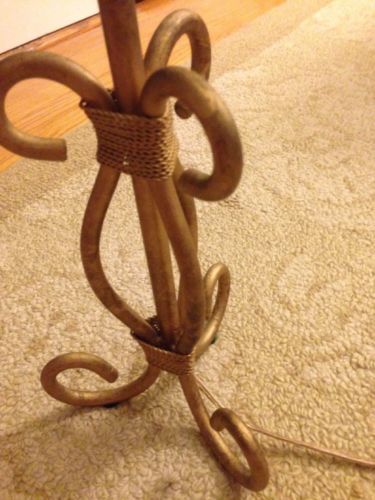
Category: lamp